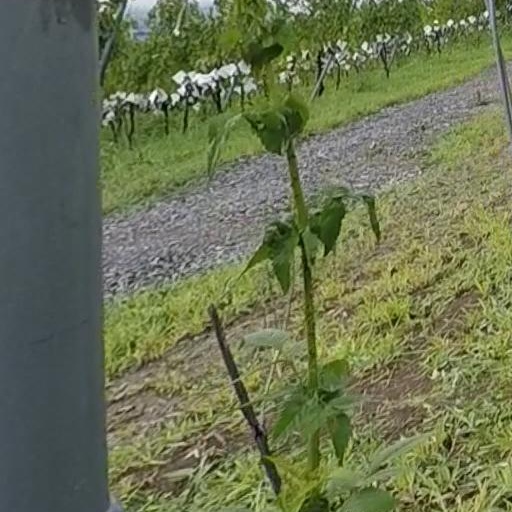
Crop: grape